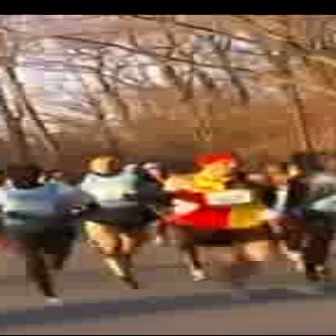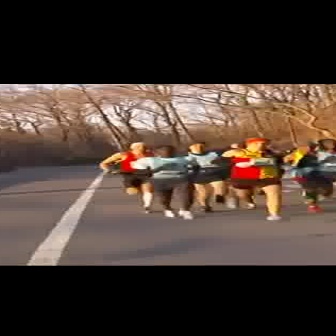
  Please identify the target specified by the bounding box [135,147,289,301] in the first image and locate it in the second image. Return the coordinates in [x_min,y_min,x_max,y_max] format.
Answer: [209,137,293,220]